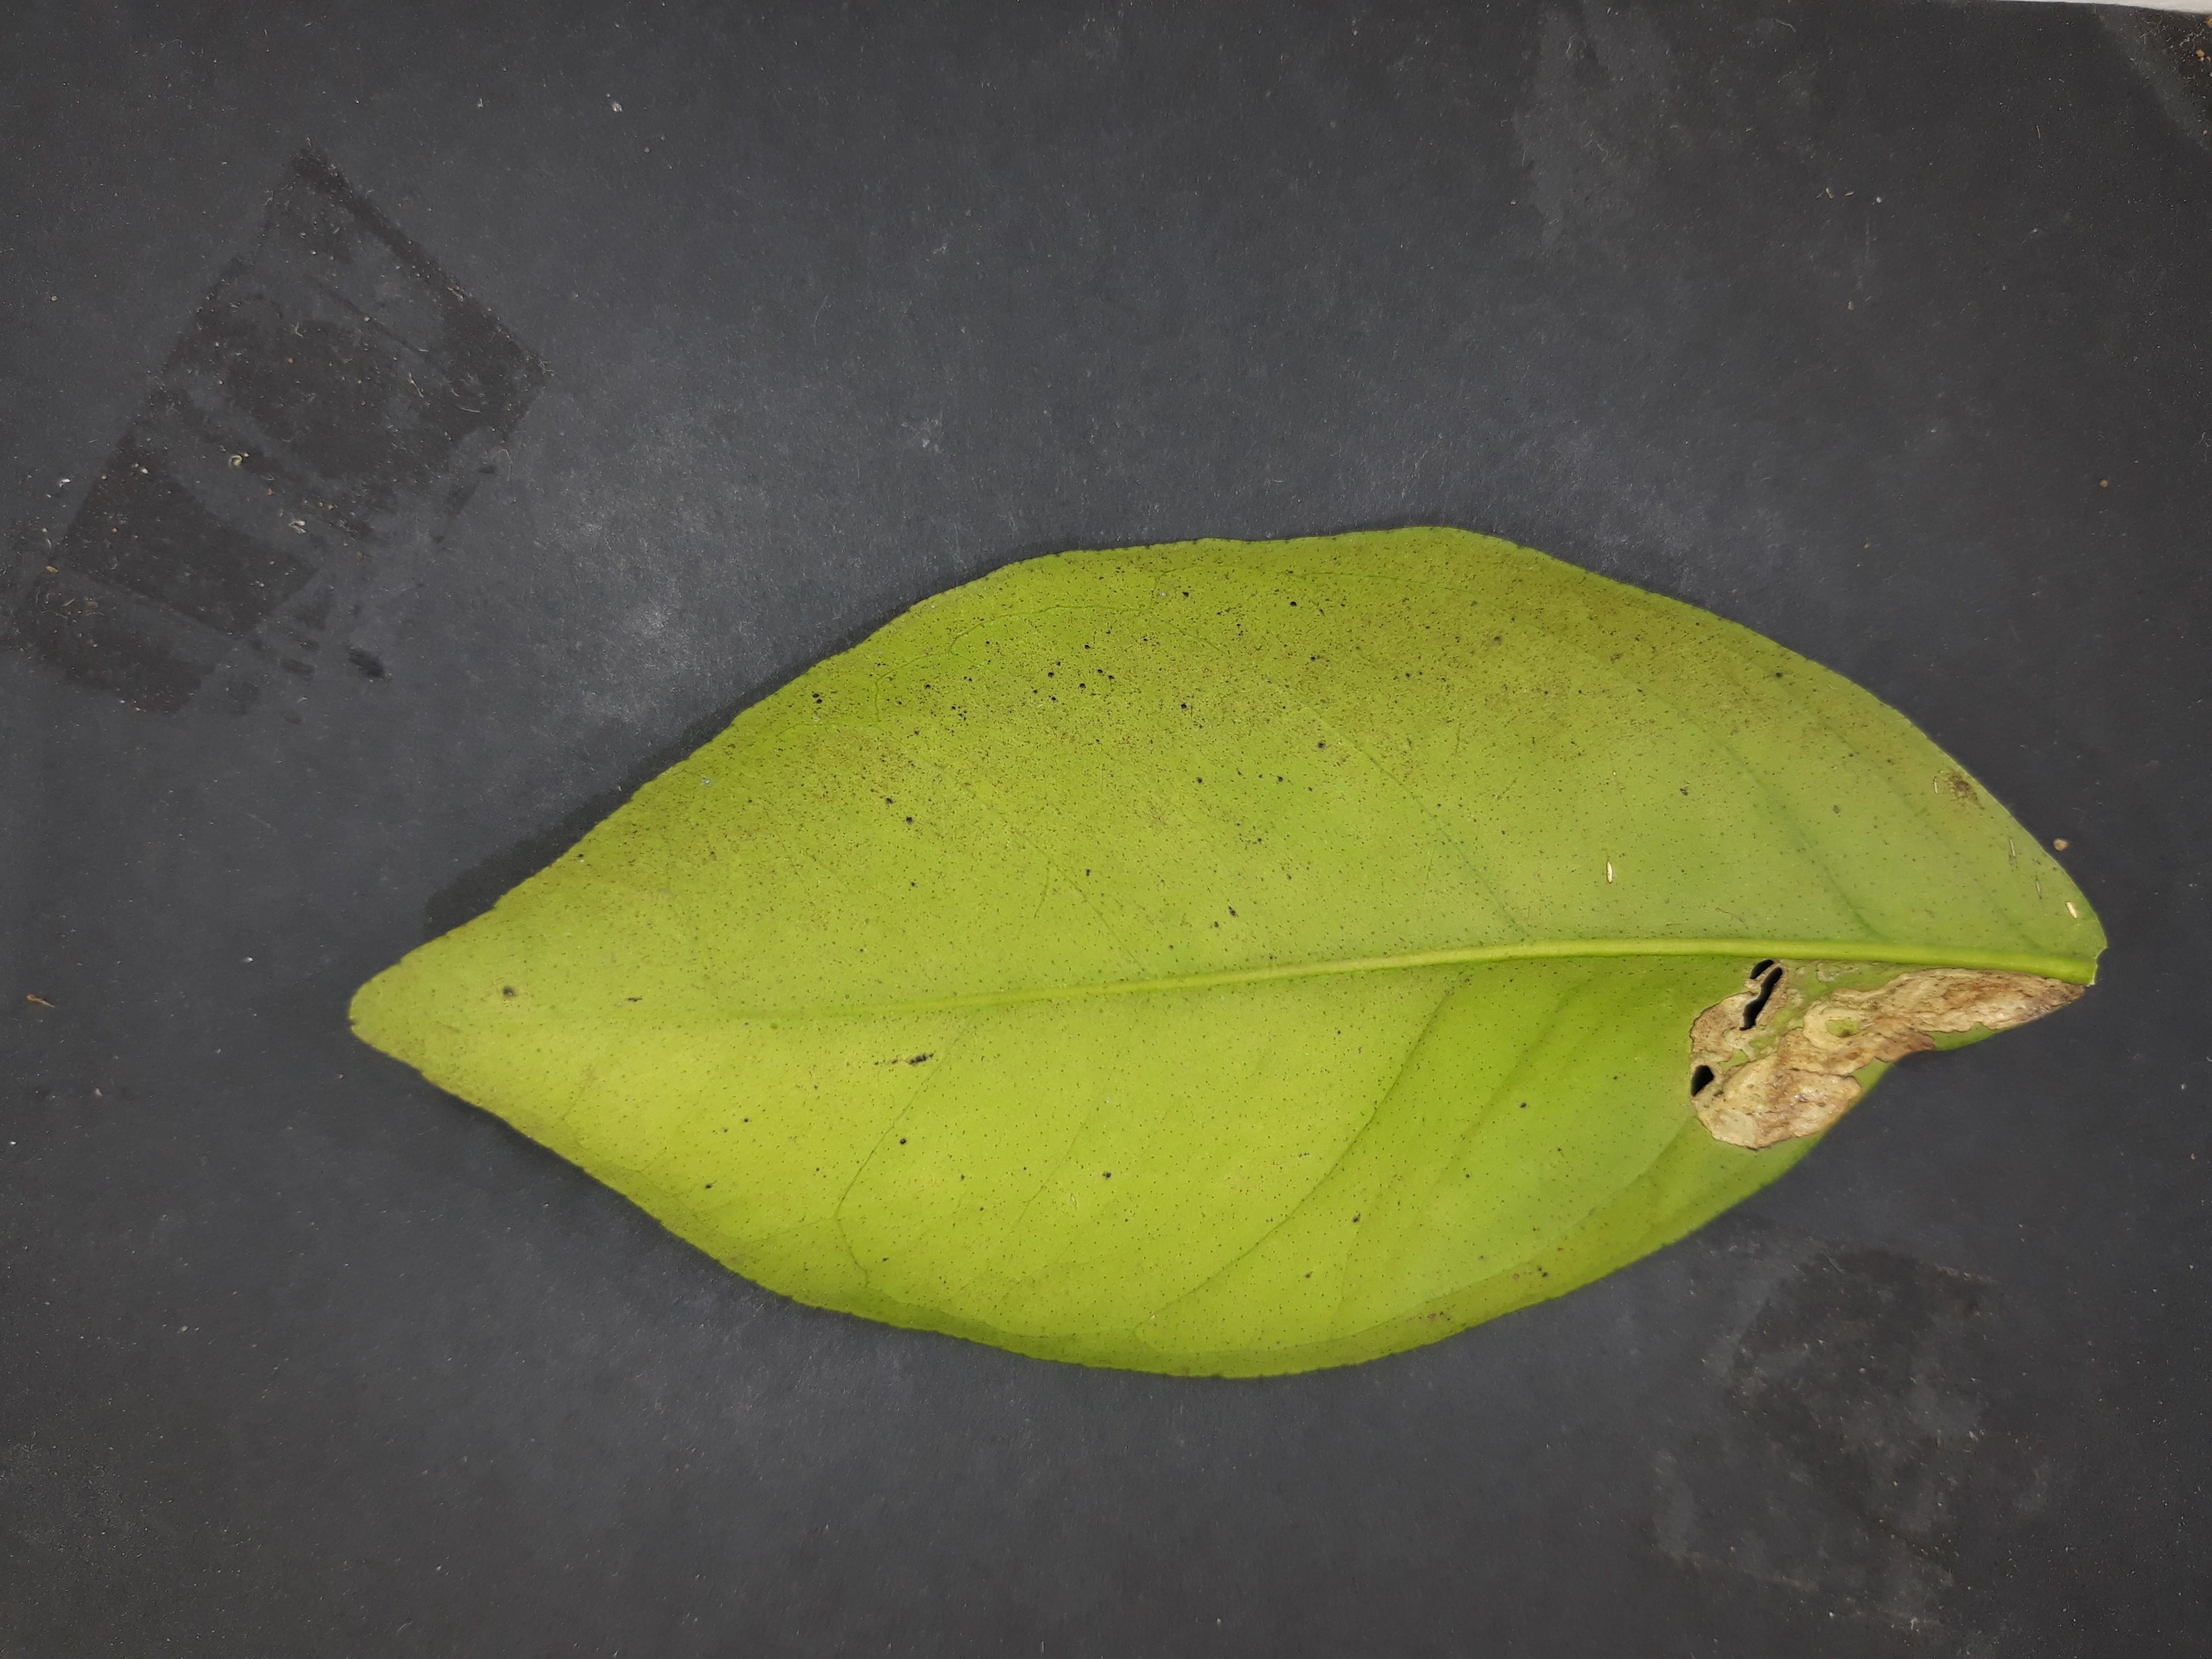
Label: Citrus_leafminer